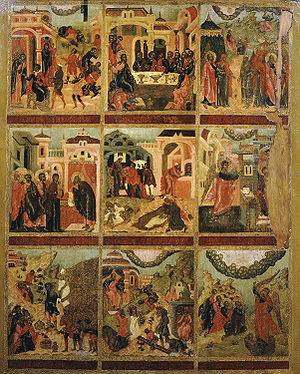
Saligprisningerne
Russisk ortodoks ikon
Saligprisningerne kaldes et afsnit i begyndelsen af Bjergprædikenen i Mattæusevangeliet hvor de enkelte prisninger indledes med Salige er de ...